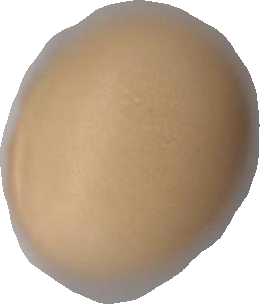
Variety: Dega